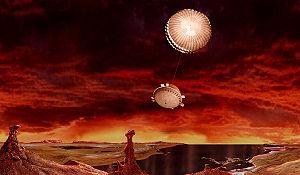
Huygens est une petite sonde spatiale de 350 kilogrammes développée par l'Agence spatiale européenne dans le cadre de la mission Cassini-Huygens, pour recueillir in situ des données sur l'atmosphère et la surface de Titan, un des satellites de Saturne. Cette lune est le seul corps céleste du système solaire à disposer d'une atmosphère dont les processus sont proches de ceux de la Terre. Transportée jusqu'aux abords de Saturne par l'orbiteur Cassini de la NASA, lancée en 1997, Huygens a été larguée après un transit de près de sept ans près de son objectif en décembre 2004. Huygens a atteint Titan le 14 janvier 2005. Après avoir pénétré à environ 20 000 km/h dans l'atmosphère dense du satellite, protégée par un bouclier thermique, elle a déployé successivement, à compter de l'altitude de 180 kilomètres, plusieurs parachutes avant d'effectuer un atterrissage en douceur sur le sol.